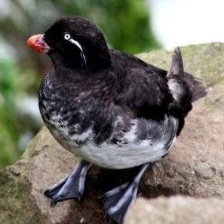
Species: PARAKETT  AUKLET
Scientific name: AETHIA PSITTACULA